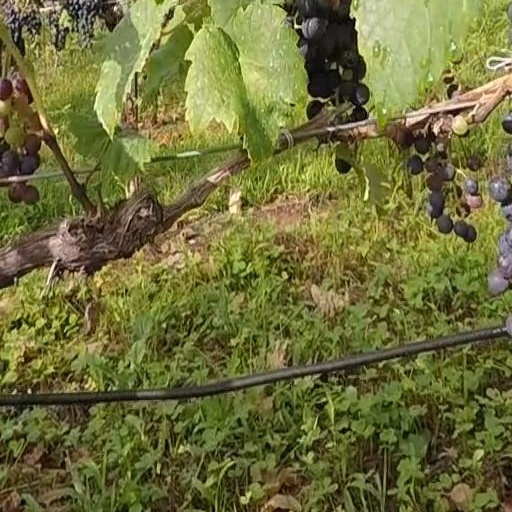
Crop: grape